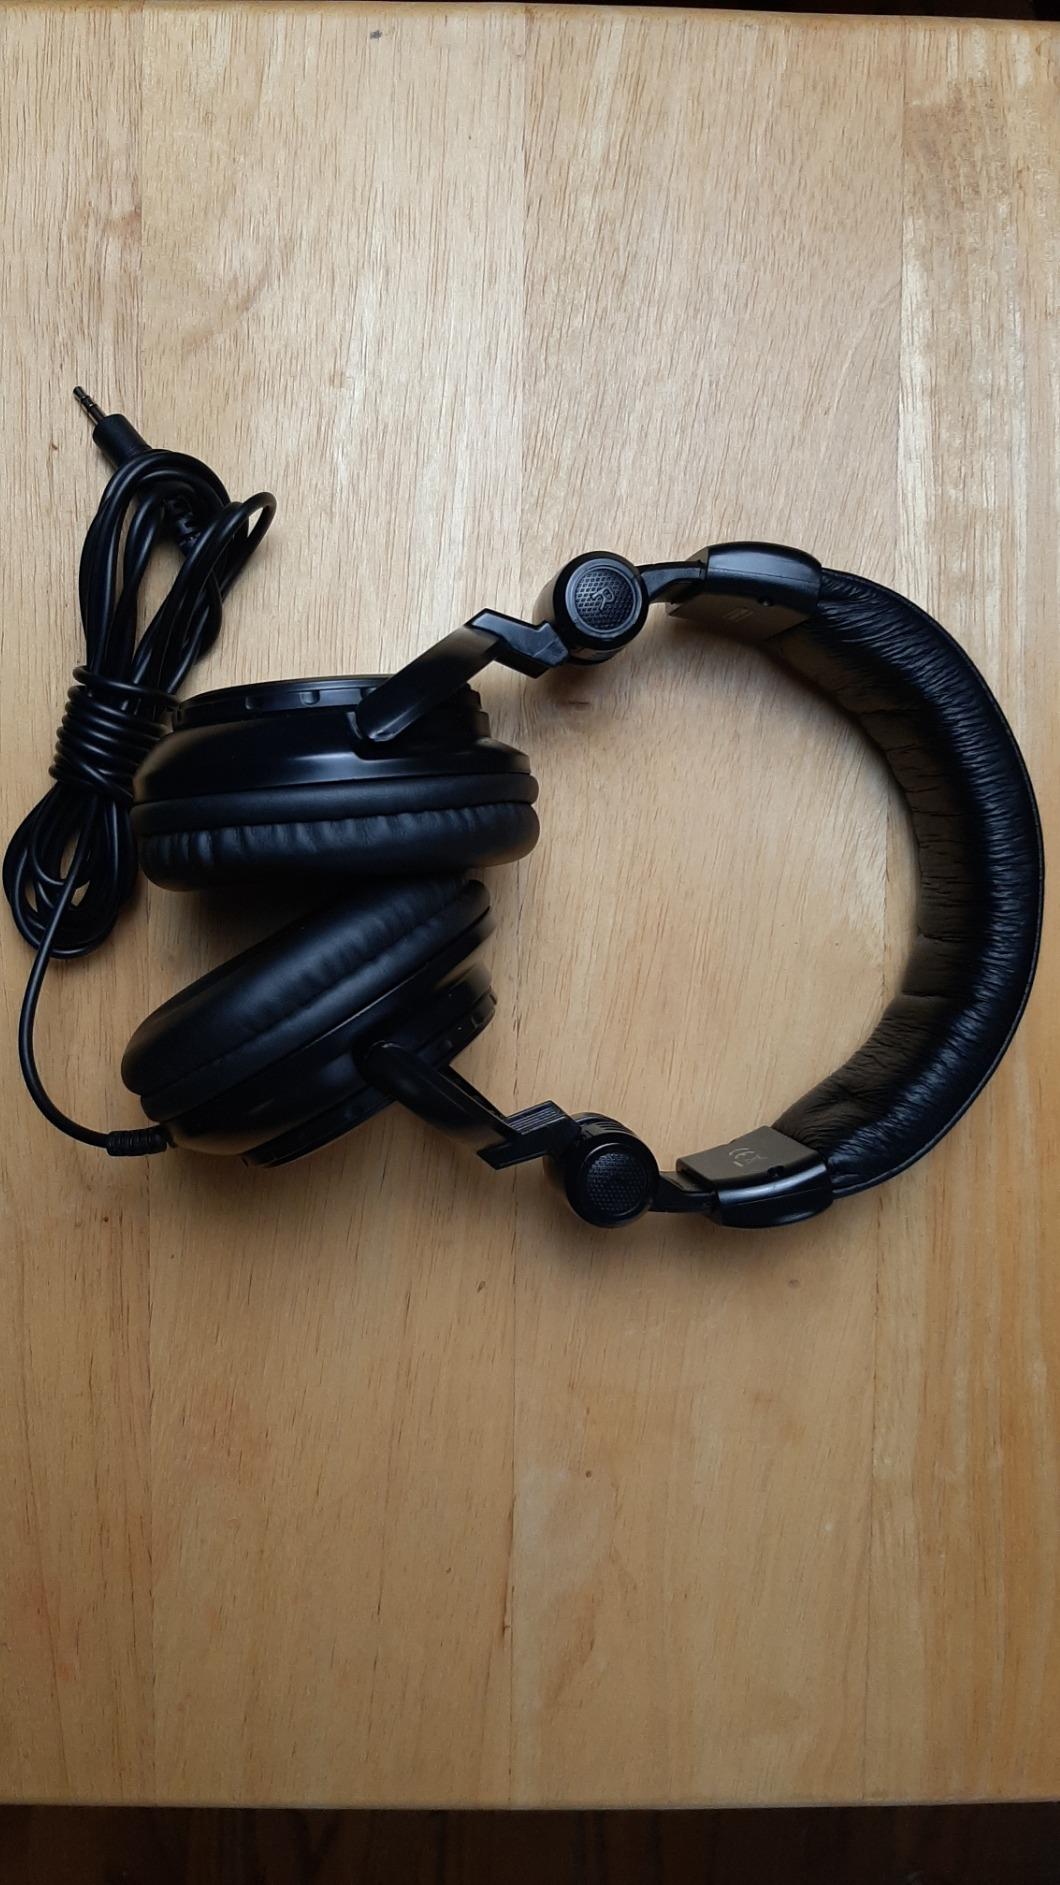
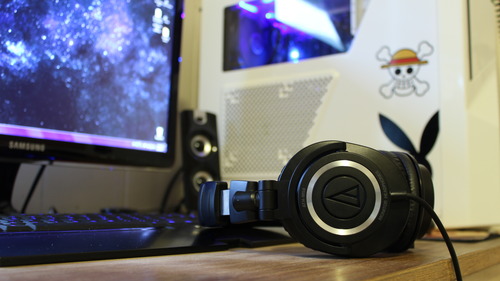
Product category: headphones
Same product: no